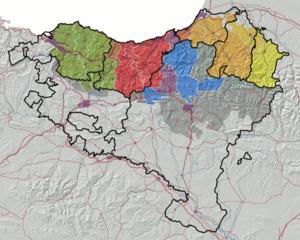
Carte montrant la distribution actuelle des dialectes basques selon Koldo Zuazo:
Le basque est la langue traditionnelle du peuple autochtone des Basques, parlée au Pays basque. C'est le seul isolat encore vivant parmi toutes les langues en Europe, tant du point de vue génétique que du point de vue typologique. De type ergatif et agglutinant, le basque, appelé aquitain dans l'Antiquité et lingua Navarrorum au Moyen Âge, est la langue d'Europe occidentale la plus ancienne in situ, encore vivante.
Le navarrais est un dialecte du basque. Il est la langue de la Navarre. Il est parlé des deux côtés des Pyrénées, dans le nord de la Navarre côté espagnol et dans la Basse-Navarre côté français, mais également entre Saint-Sébastien et la Bidassoa dans le Guipuscoa.
Koldo Zuazo, né le 20 octobre 1956 à Eibar, est un professeur de philologie, dialectologie et sociolinguistique basque de l'université du Pays basque et écrivain de langue basque. Il a enseigné à l'université de Bordeaux et collaboré dans diverses revues telles qu'Argia, Jakin, ou Anuario de Filología Vasca Julio de Urquijo. Koldo Zuazo est aussi l'auteur de Euskeraren Batasuna et de Arabarrak euskararen herrian, collaborateur de l'Encyclopédie illustrée générale du Pays basque et membre correspondant de l'Académie de la langue basque.
Les langues régionales ou minoritaires de France sont un ensemble de langues géographiquement et historiquement implantées sur le territoire français, autres que la langue française. Les variétés régionales du français ainsi que les langues issues de l'immigration ne sont pas considérées comme des langues régionales.
Le navarrais oriental était un dialecte basque parlé dans la Communauté forale de Navarre au Pays basque.
Le souletin est un dialecte basque particulier parlé dans la Soule. Il présente quelques spécificités linguistiques et phonétiques, qui le singularisent. Sa prononciation se différencie des autres parlers euscariens soit par des innovations dues notamment à l'influence du gascon voisin, soit par conservatisme. Le souletin présente également des spécificités dans ses déclinaisons, sa morphologie verbal et son lexique.
Le navarro-labourdin est un dialecte basque parlé dans le Labourd et la Basse-Navarre au Pays basque.
La langue basque est divisée en plusieurs dialectes. La division la plus courante suit les limites des régions du Pays basque en Espagne et en France. Principalement utilisés dans les régions respectives qui leur ont donné leur nom, ils possèdent de nombreuses similarités linguistiques. L'existence de ces divisions dialectales témoigne de l'ancienneté durable de la langue dans la région.